Richard III of England

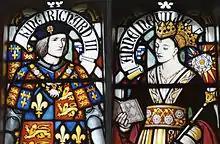
Stained glass depiction of Richard and Anne Neville in Cardiff Castle

The requisite papal dispensation was obtained dated 22 April 1472. Michael Hicks has suggested that the terms of the dispensation deliberately understated the degrees of consanguinity between the couple, and the marriage was therefore illegal on the ground of first-degree consanguinity following George's marriage to Anne's sister Isabel. There would have been first-degree consanguinity if Richard had sought to marry Isabel (in case of widowhood) after she had married his brother George, but no such consanguinity applied for Anne and Richard. Richard's marriage to Anne was never declared null, and it was public to everyone including secular and canon lawyers for 13 years.